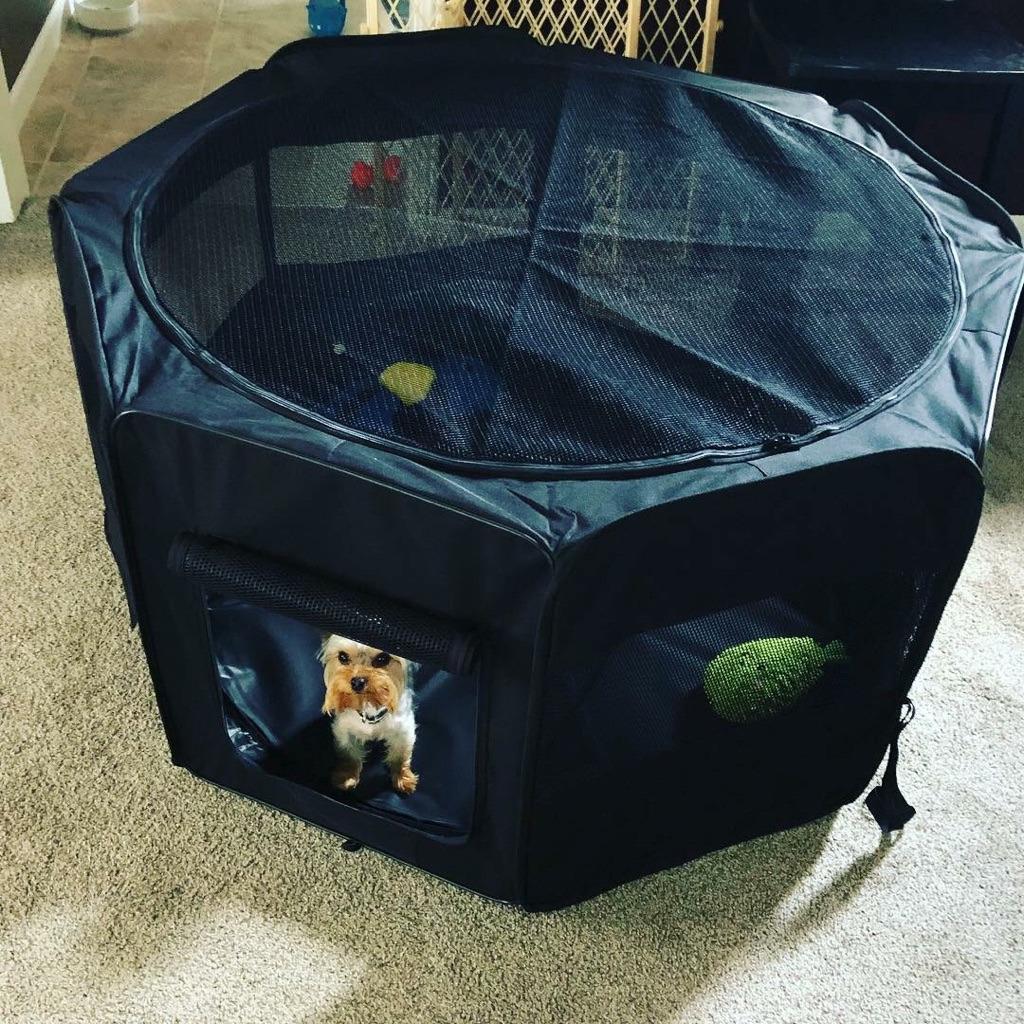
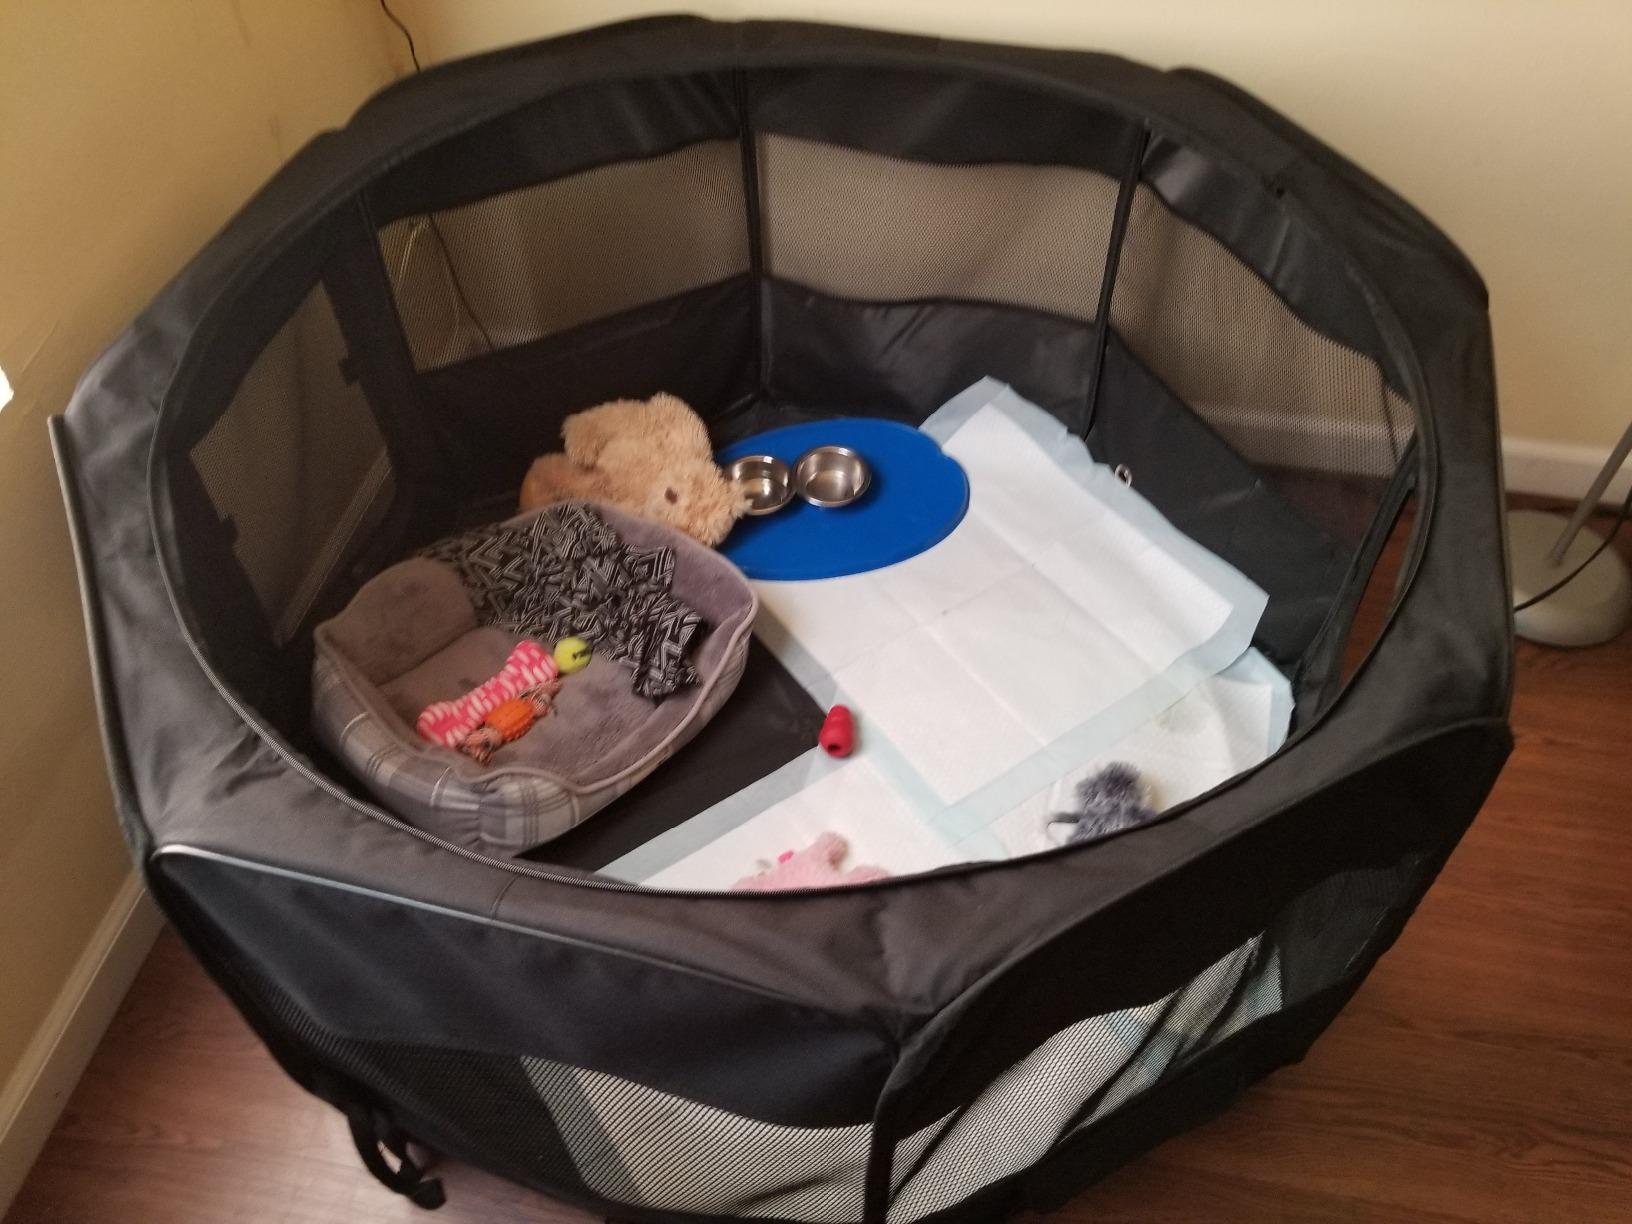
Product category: items_kennel
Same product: yes